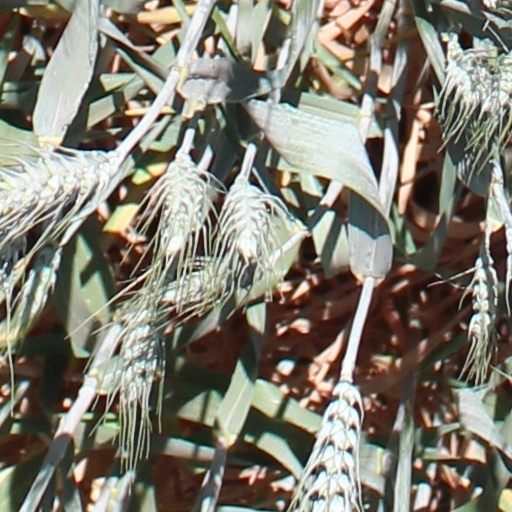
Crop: wheat